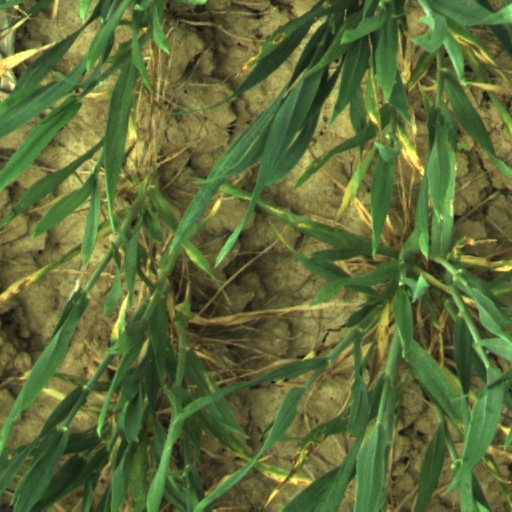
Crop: wheat